Duke Town

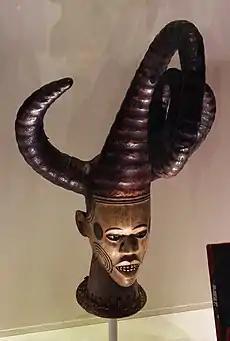
Skin covered head dress from the related Ekoi people.

The Efik speak a language that is a subgroup of the Niger–Congo language group.